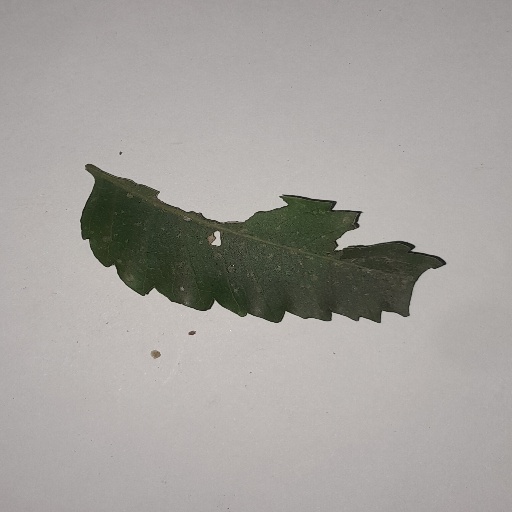
Species: Neem
Leaf condition: Shot Hole Leaf